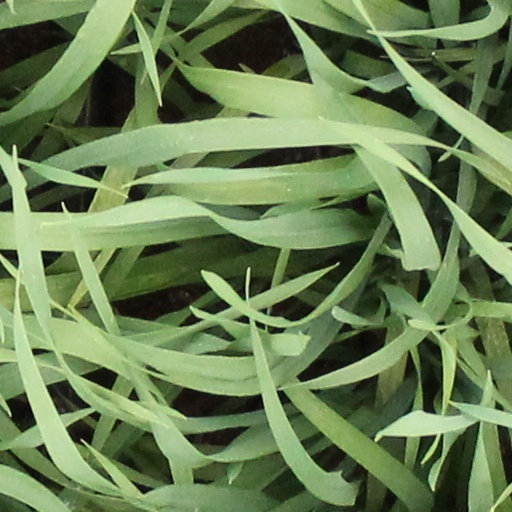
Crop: wheat